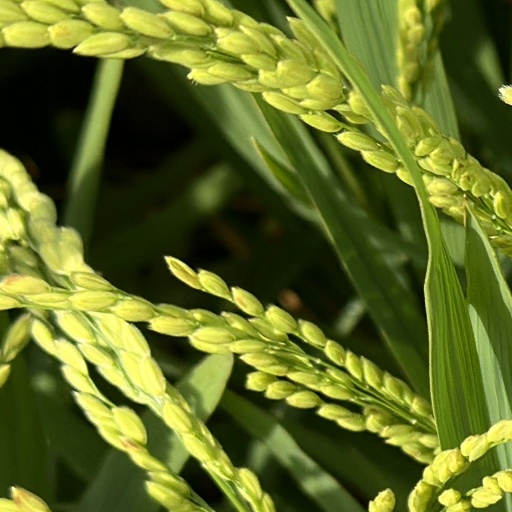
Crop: rice